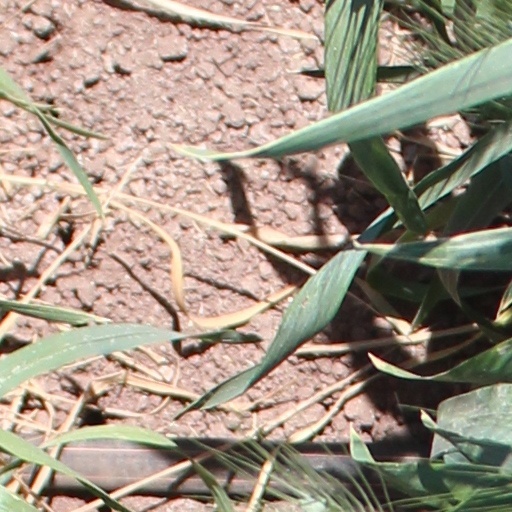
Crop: wheat